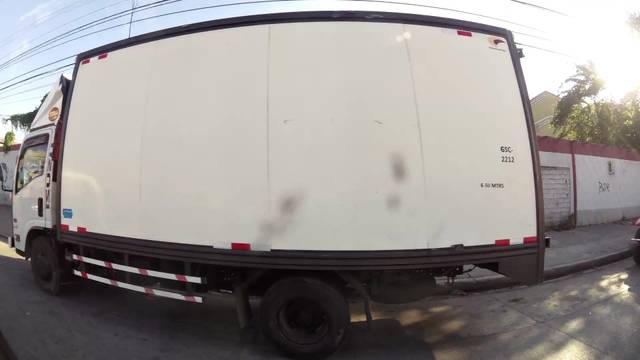
Region: Ecuador
Coordinates: -2.16, -79.919